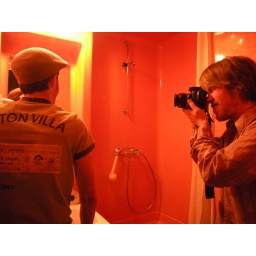
orange bathroom in Vienna